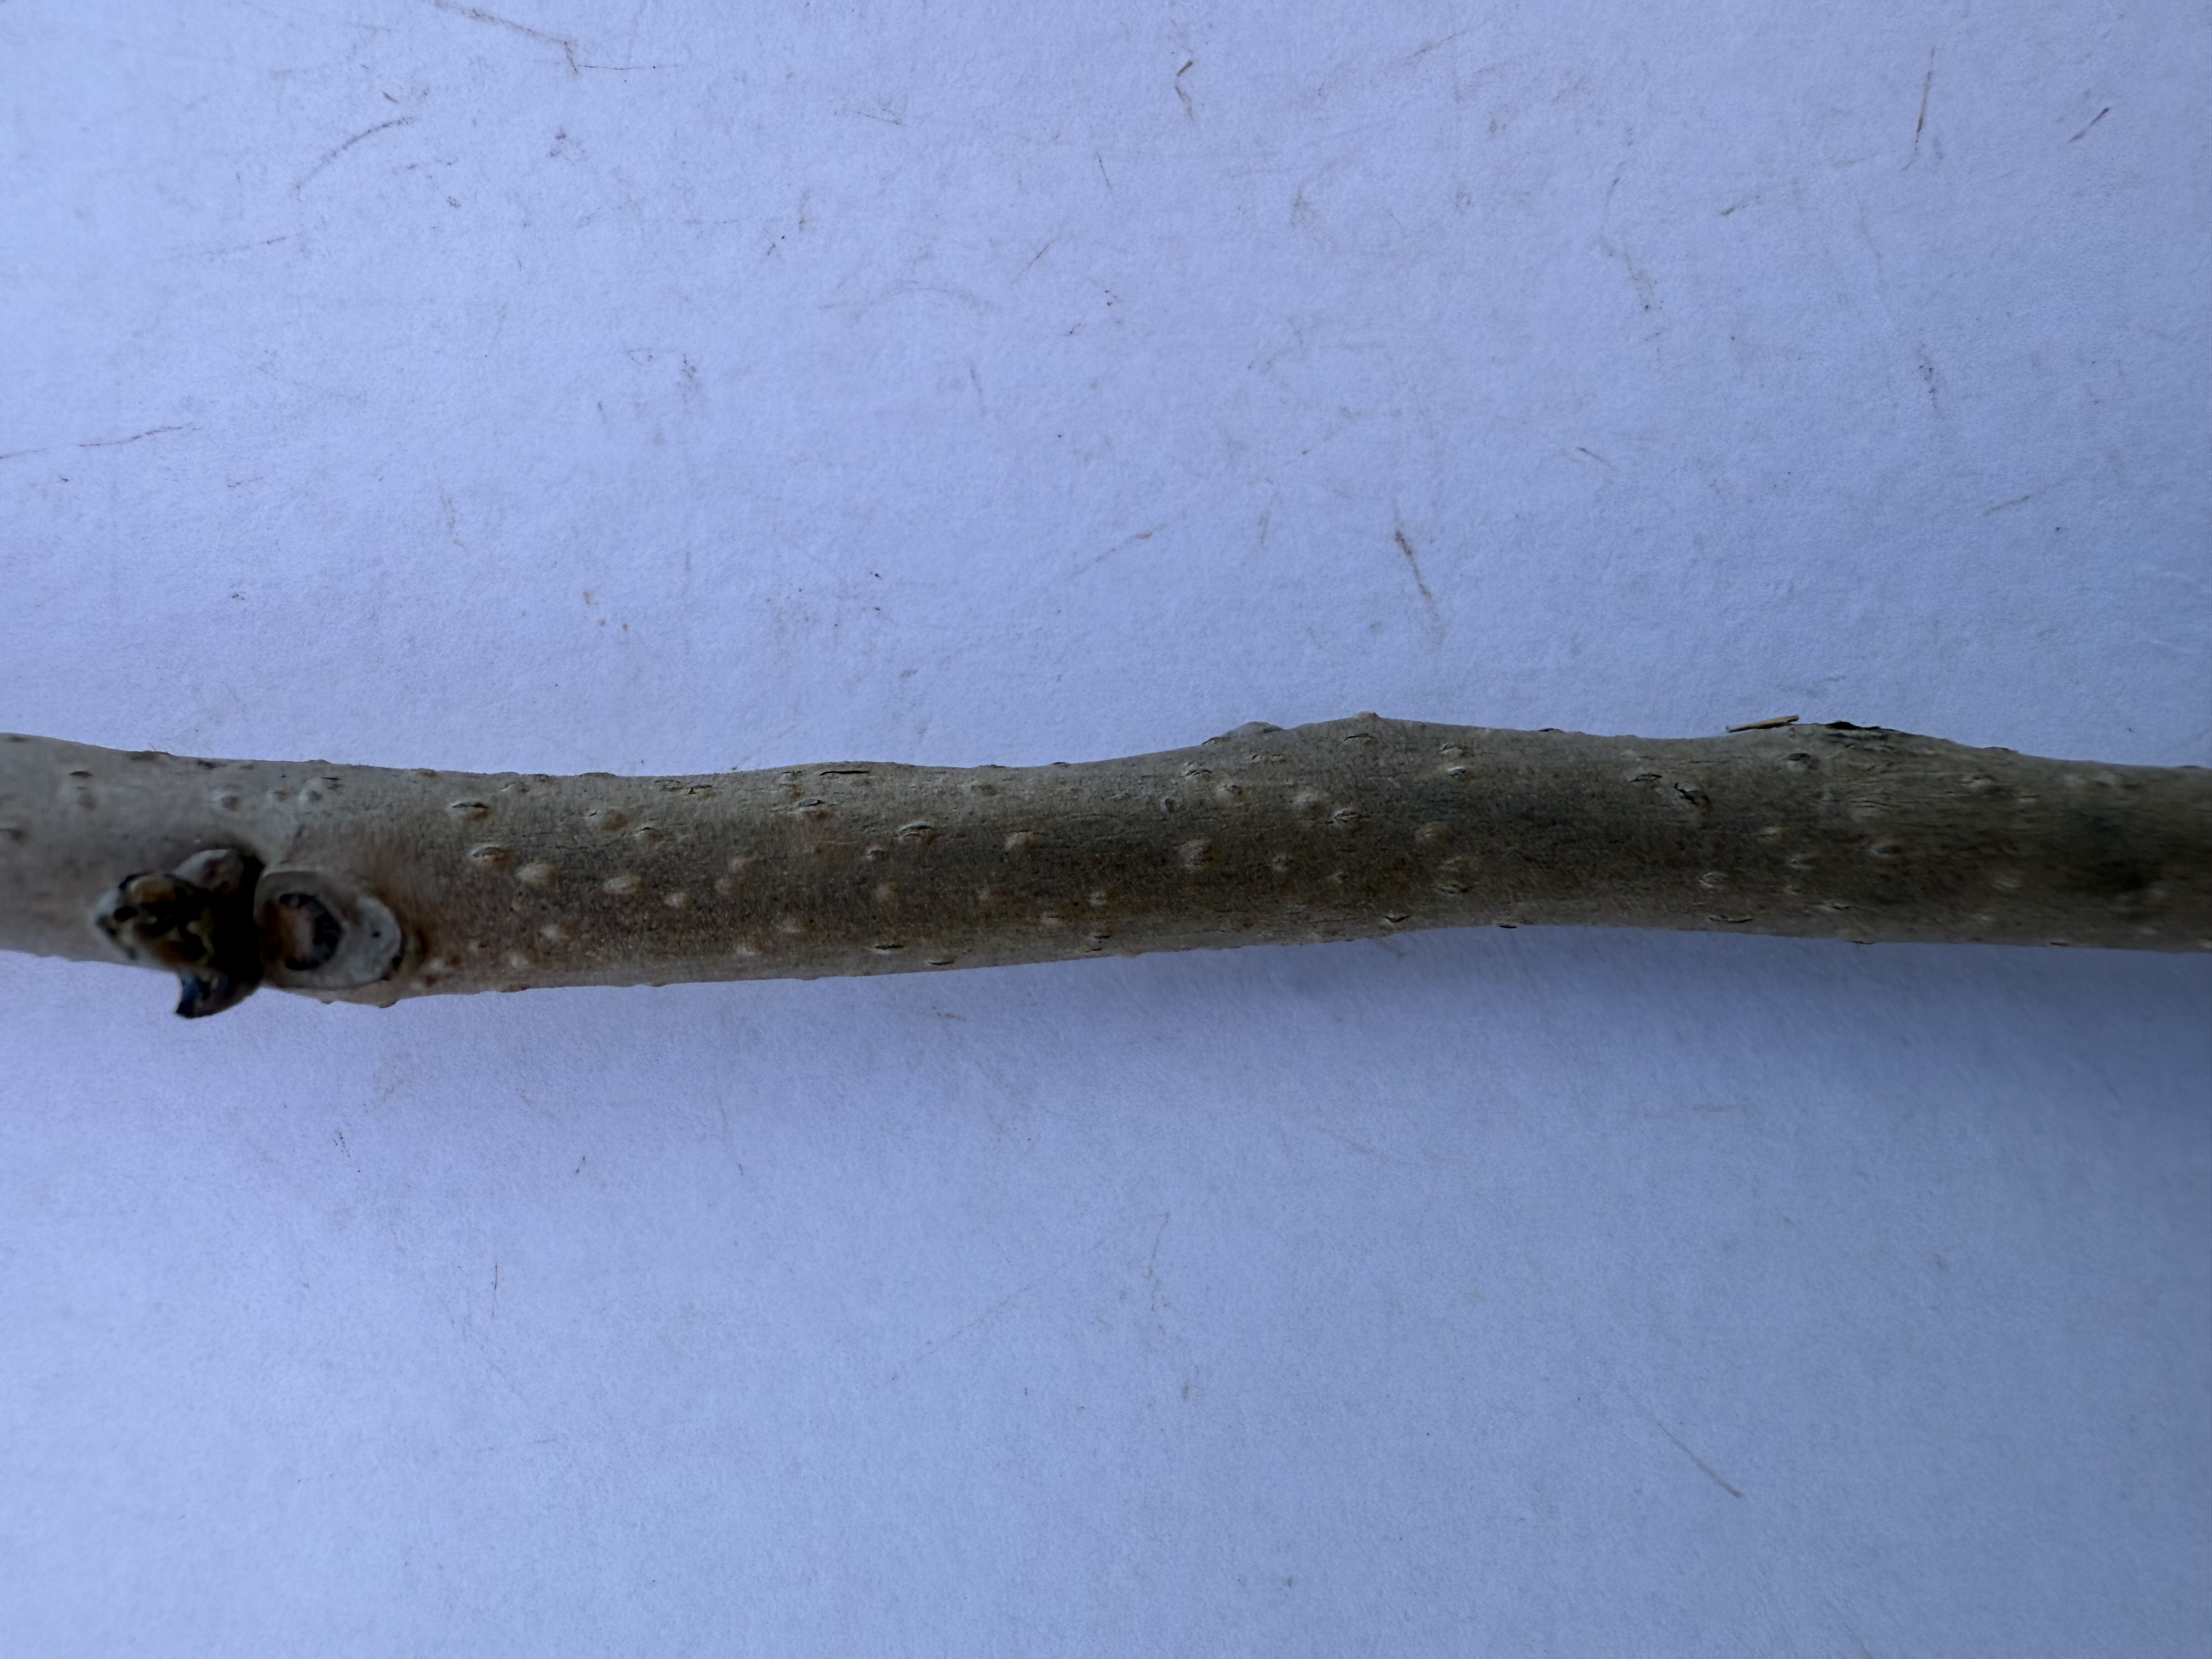
Variety: Chocolate Persimmon